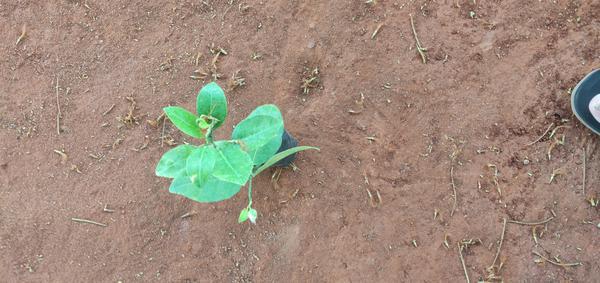
Plant: Lemon